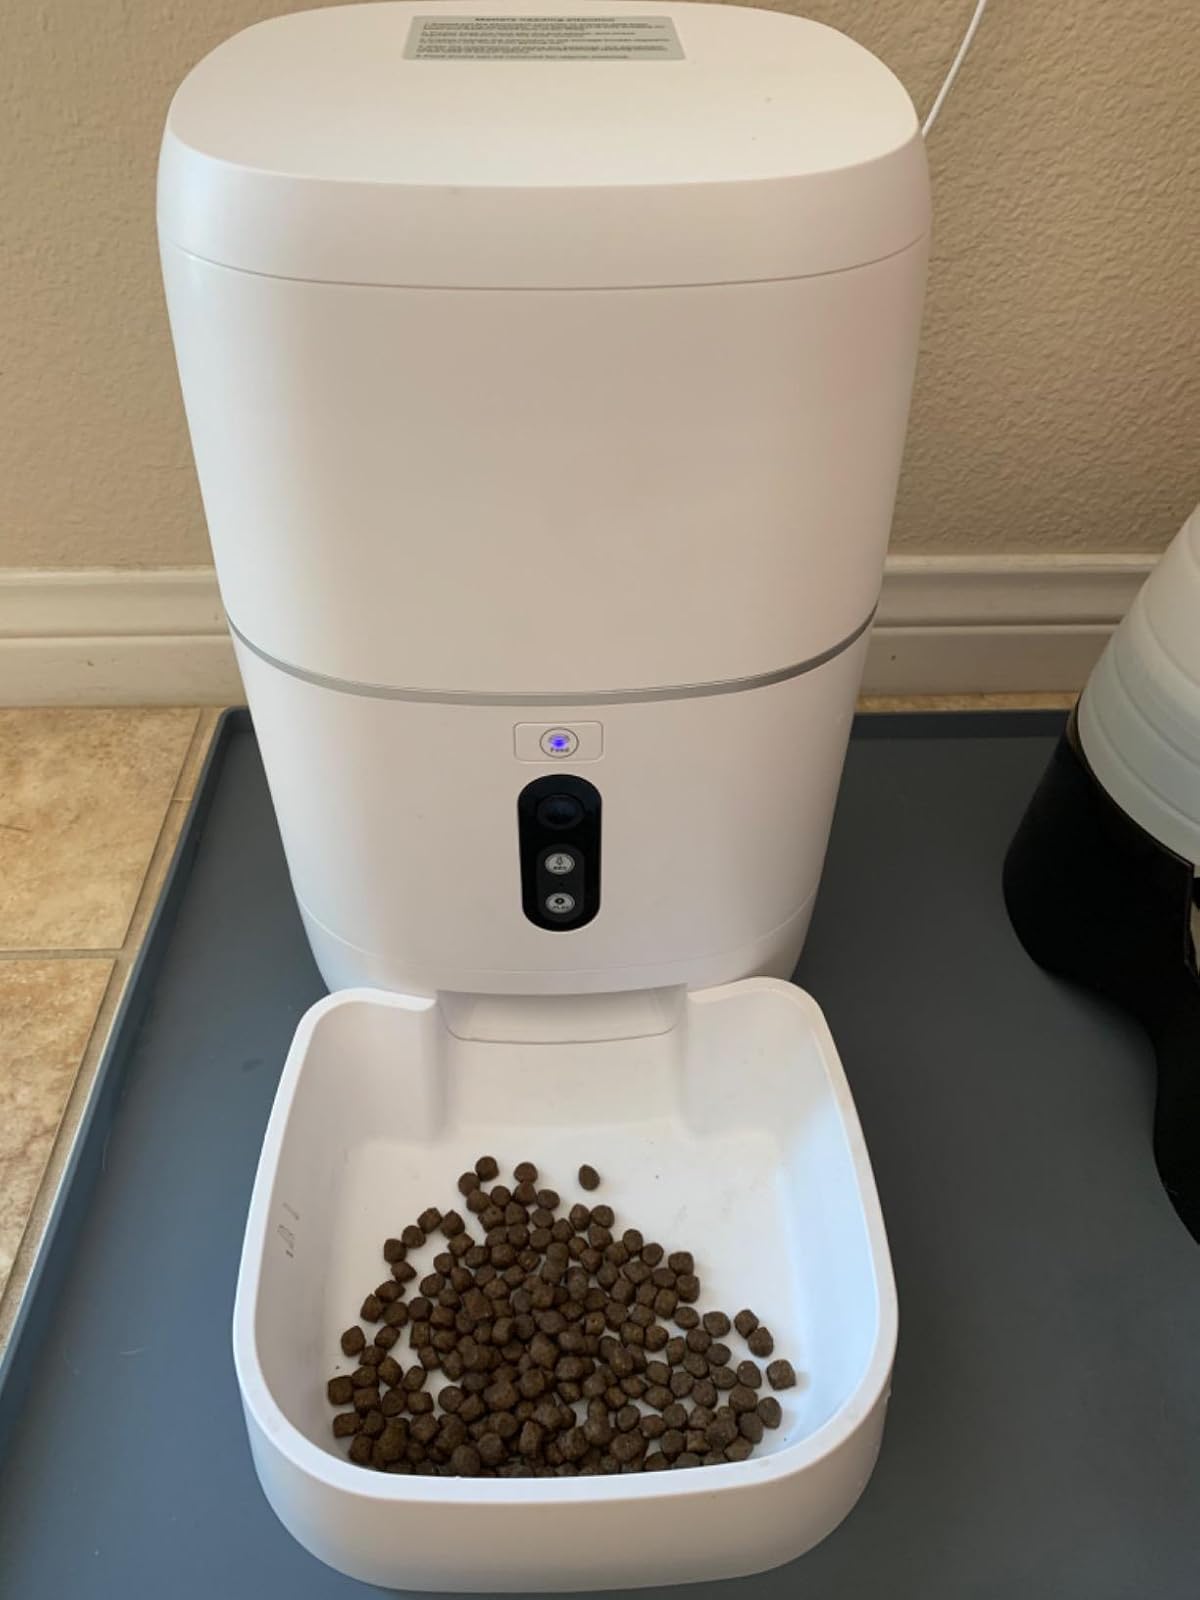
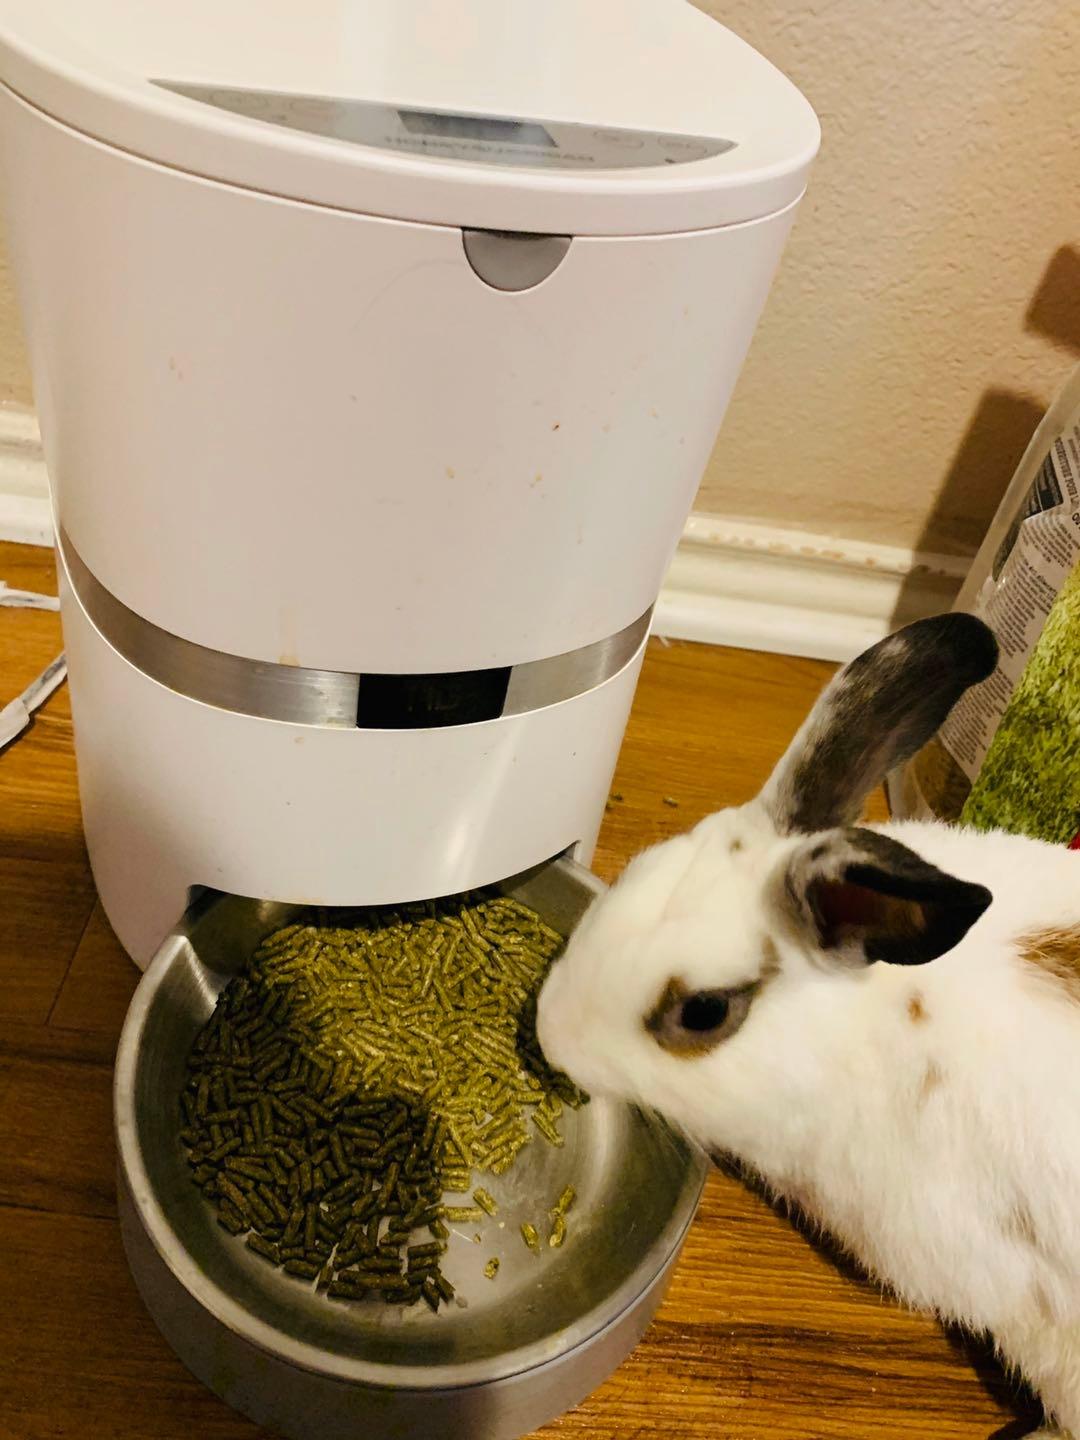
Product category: items_feeder
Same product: no